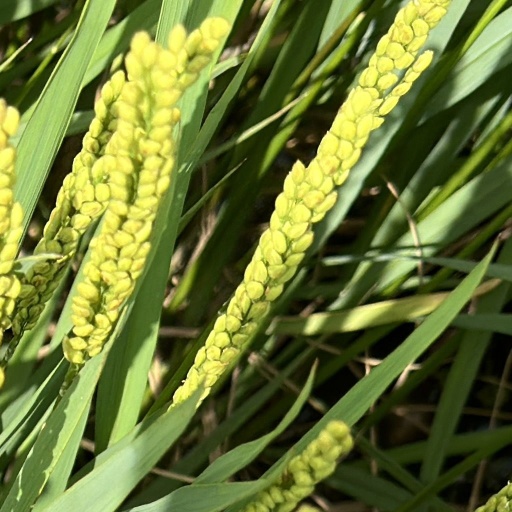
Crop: rice